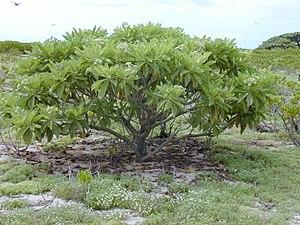
Fais est un atoll surélevé situé approximativement à 87 kilomètres à l'est d'Ulithi et 251 km au nord-est de Yap, dans les îles Carolines dans l'océan Pacifique. Il appartient aux îles extérieures de Yap. Du point de vue administratif, c'est une municipalité de l'État de Yap, dans les États fédérés de Micronésie.
Tournefortia argentea, appelé veloutier aux Mascareignes, est un arbuste de la famille des Boraginaceae poussant sur le haut des plages sableuses.
Ce genre a été créé par Charles Plumier sous le nom de Pittonia. Carl von Linné l'a repris et rebaptisé Tournefortia, de nouveau en hommage à Joseph Pitton de Tournefort.